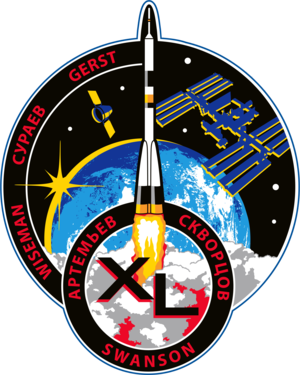
L'Expédition 40 est la 40ᵉ mission de longue-durée à la station spatiale internationale (ISS).
L'Expédition 41 est la 41ᵉ mission de longue durée à la station spatiale internationale (ISS).
L'Expédition 39 est la 39ᵉ mission de longue-durée à la station spatiale internationale (ISS). Il s'agit de la première mission commandée par un japonais.